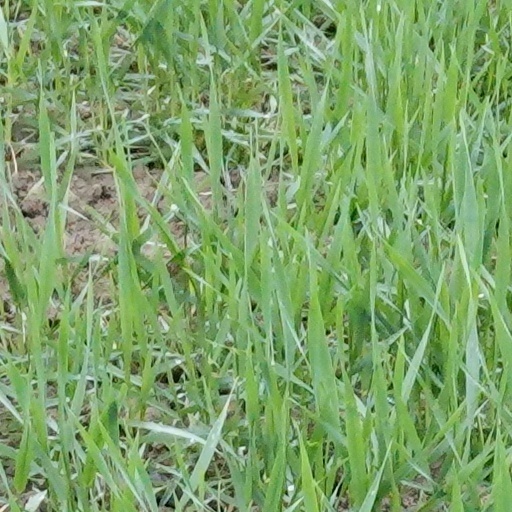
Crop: wheat